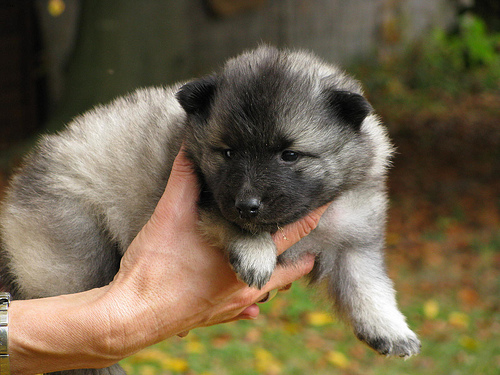
Animal: dog
Breed: keeshond